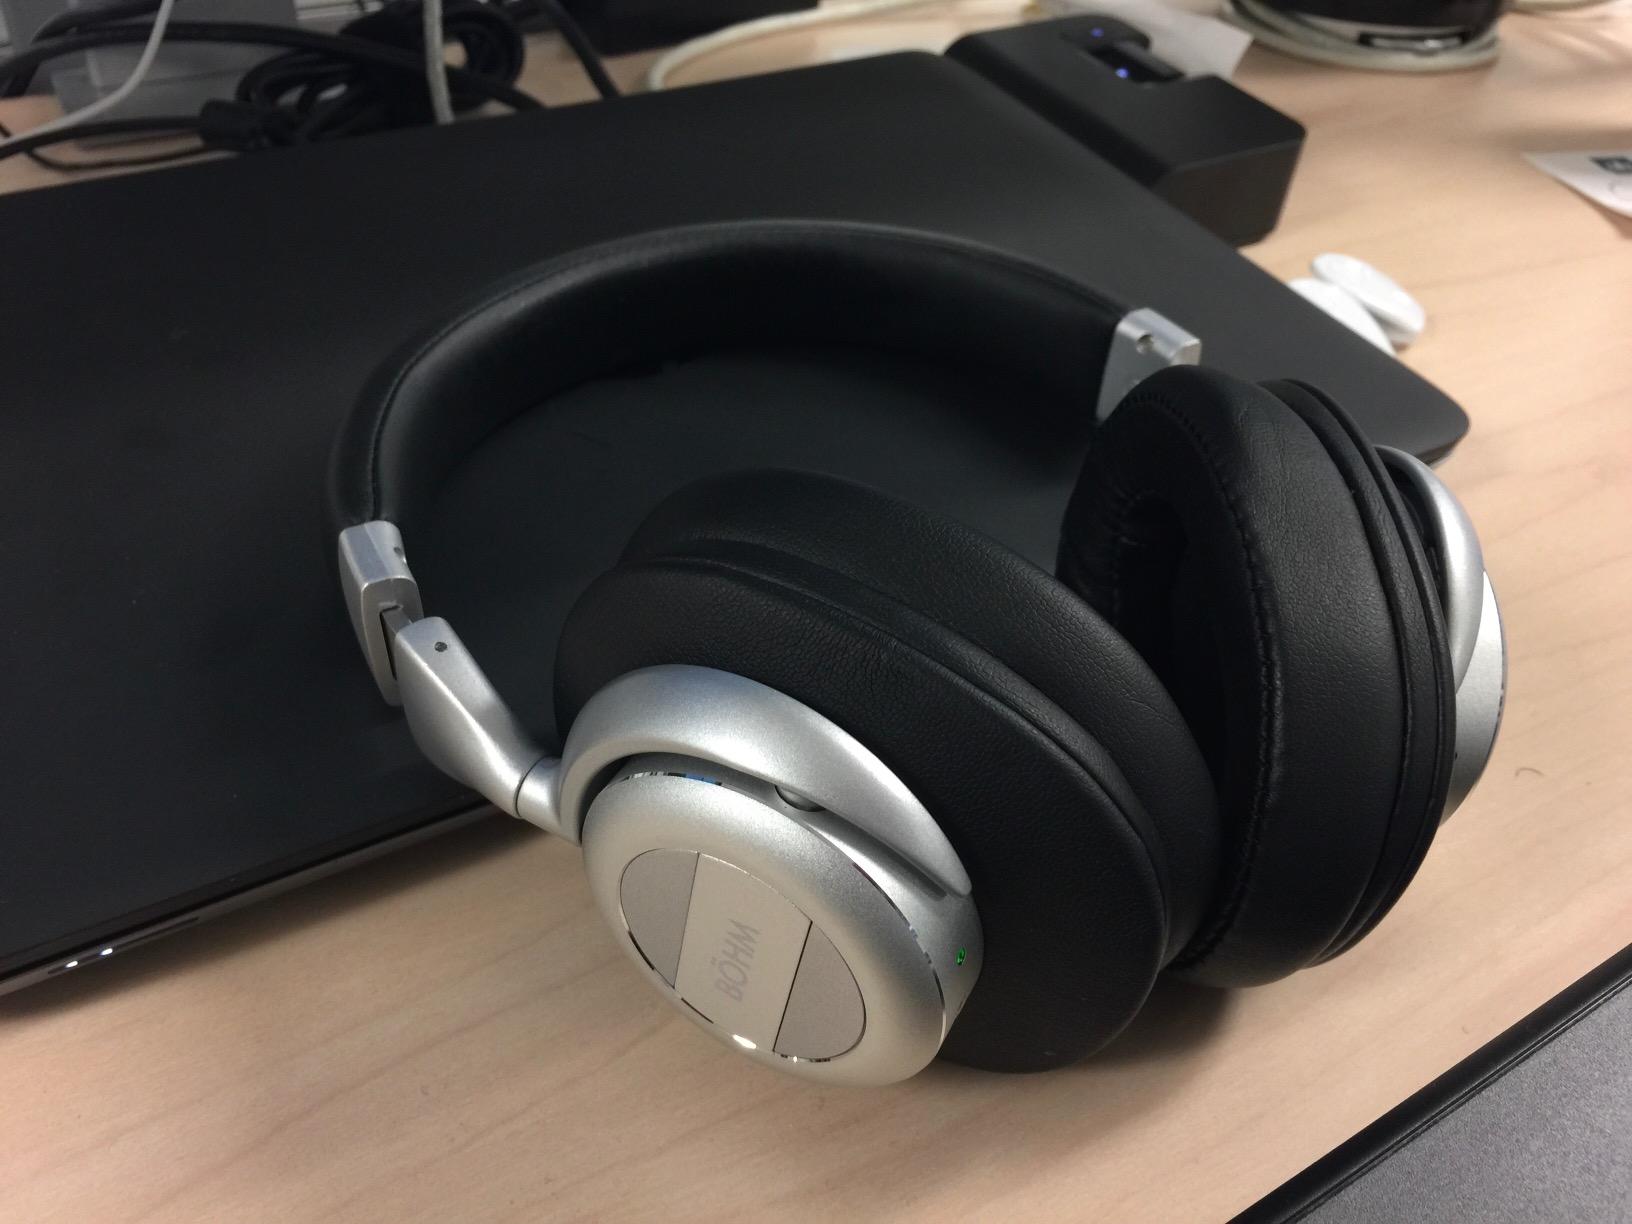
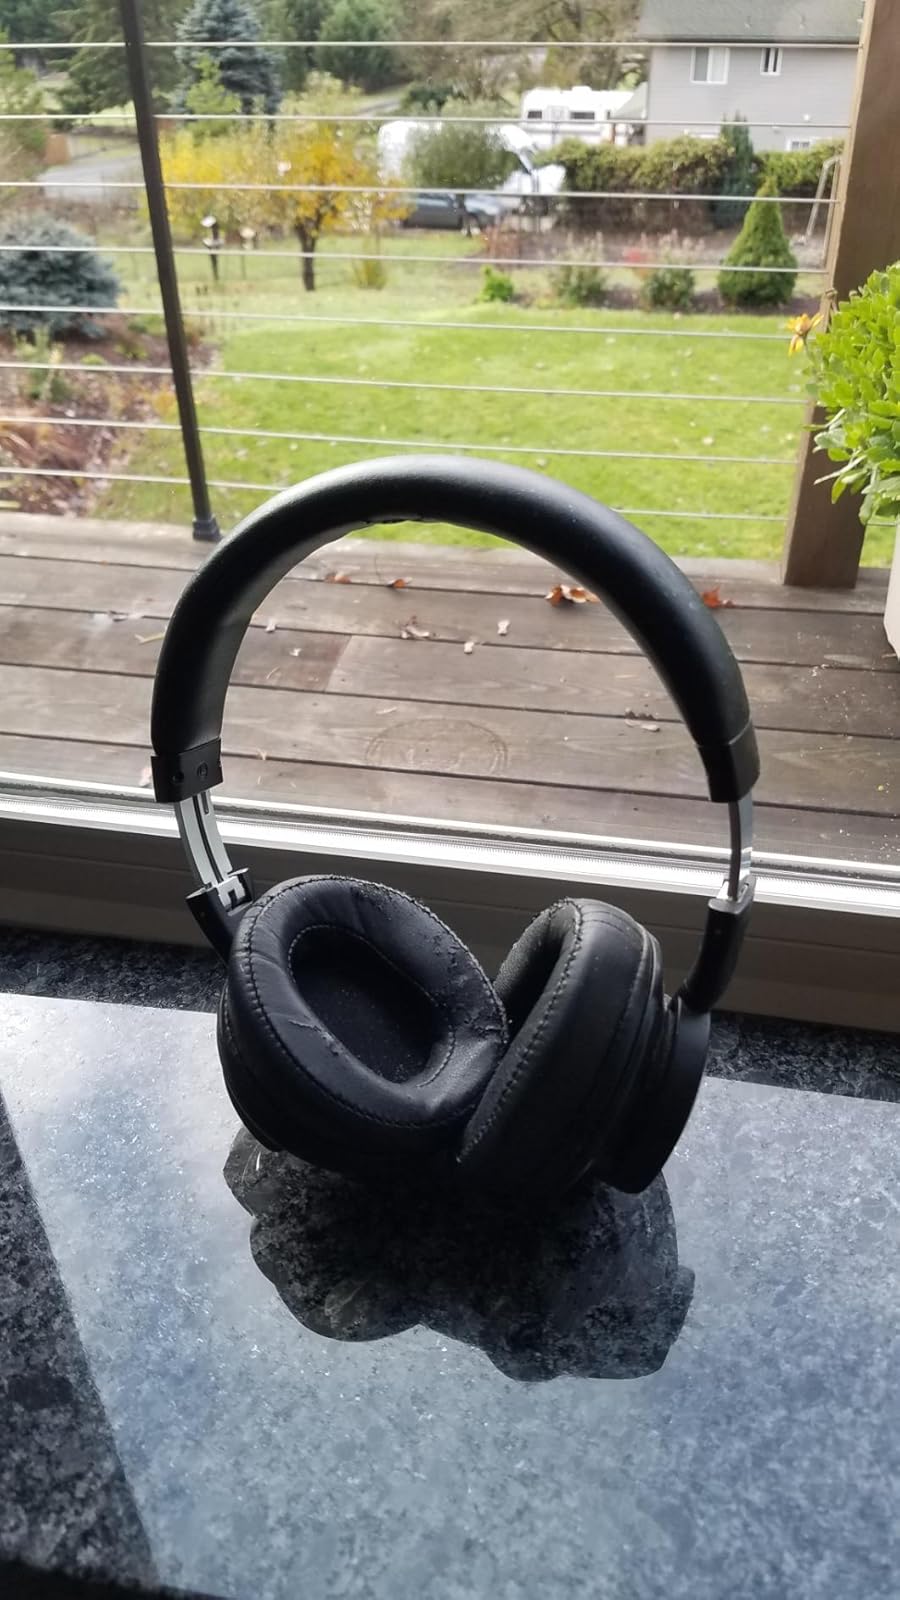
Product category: headphones
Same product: no